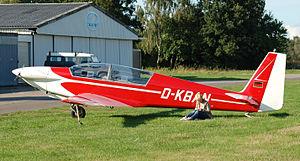
Fournier peut faire référence à :
Le Fournier RF-5 est un motoplaneur biplace en tandem, dessiné par René Fournier, dérivé du motoplaneur monoplace RF-4 par allongement du fuselage. Il a été construit en France par Alpavia, en Allemagne par Sportavia et, plus récemment, en Espagne.